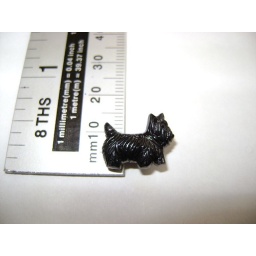
black scottly dog button. there are houndreds of different buttons in my shops